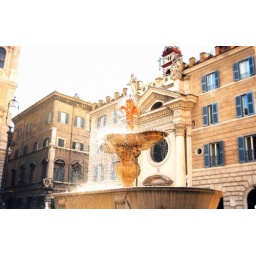
Beautiful light; blown sky to capture the light in the water but worth it